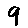
Label: 9